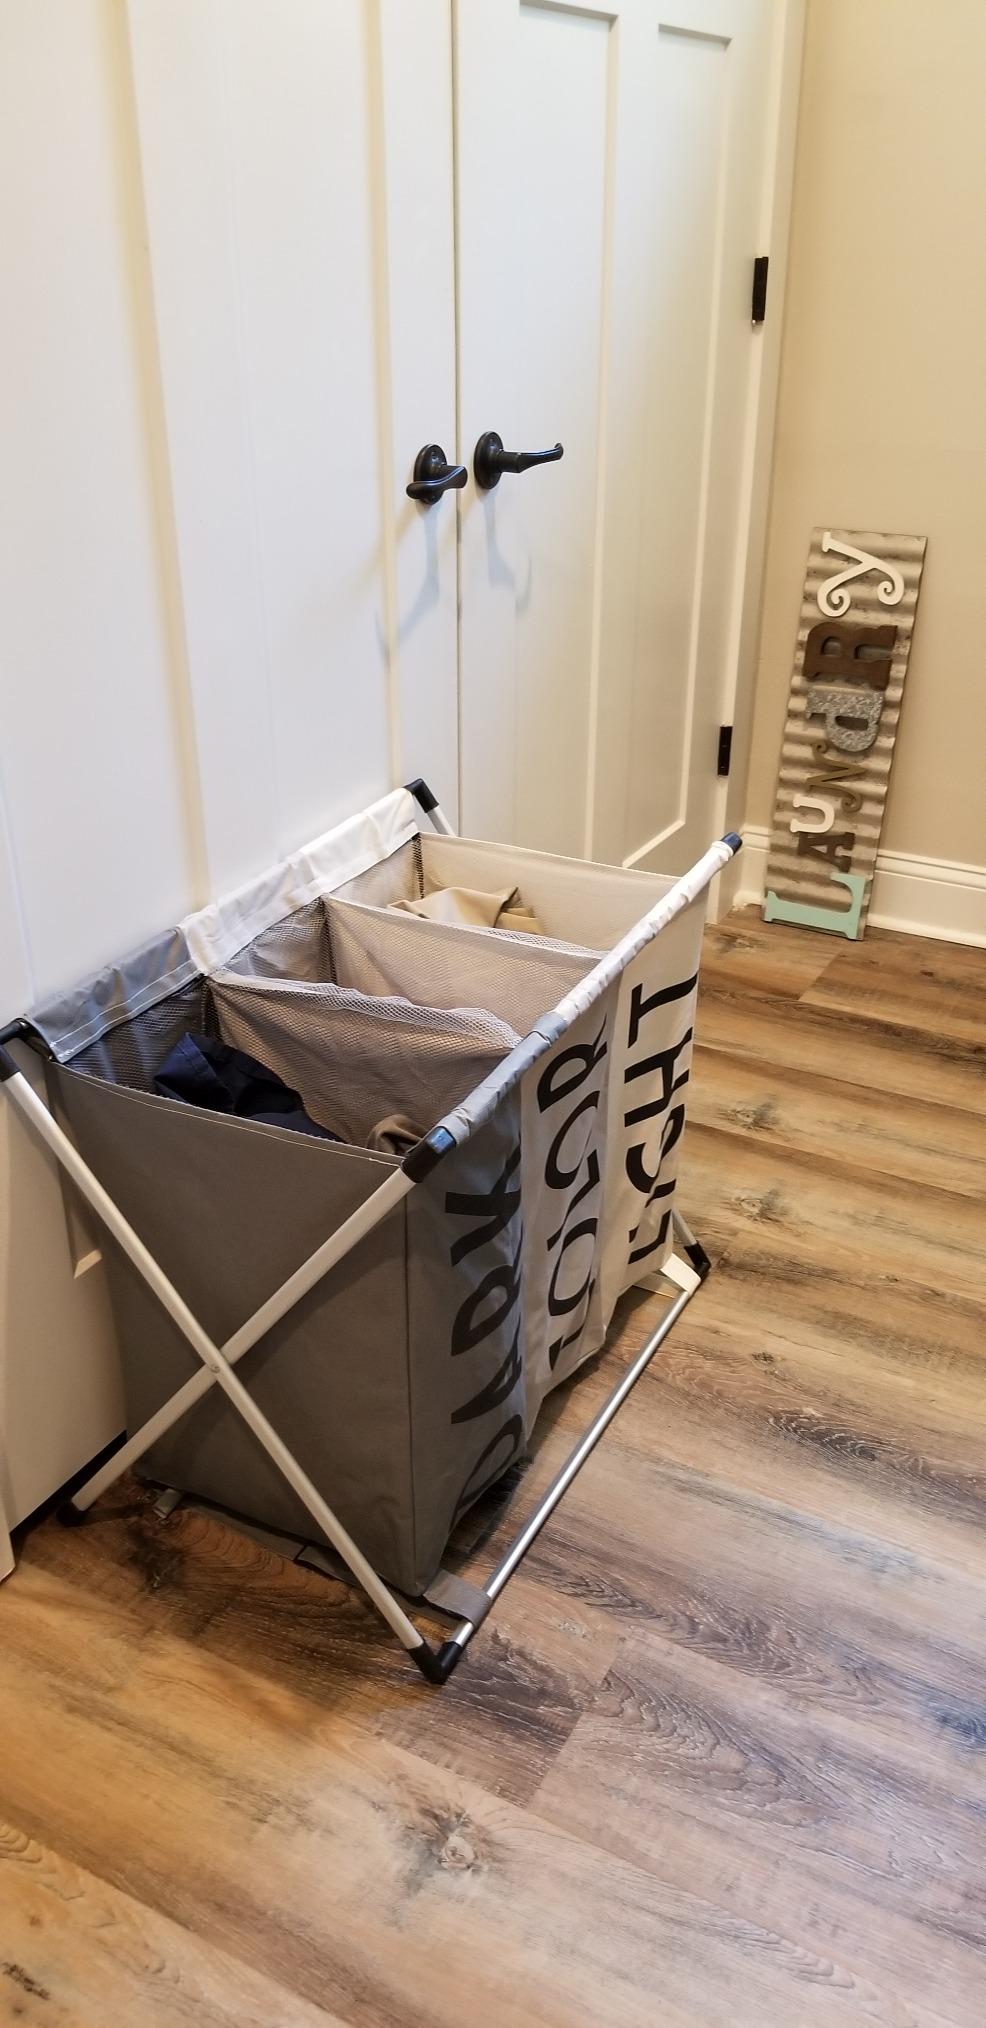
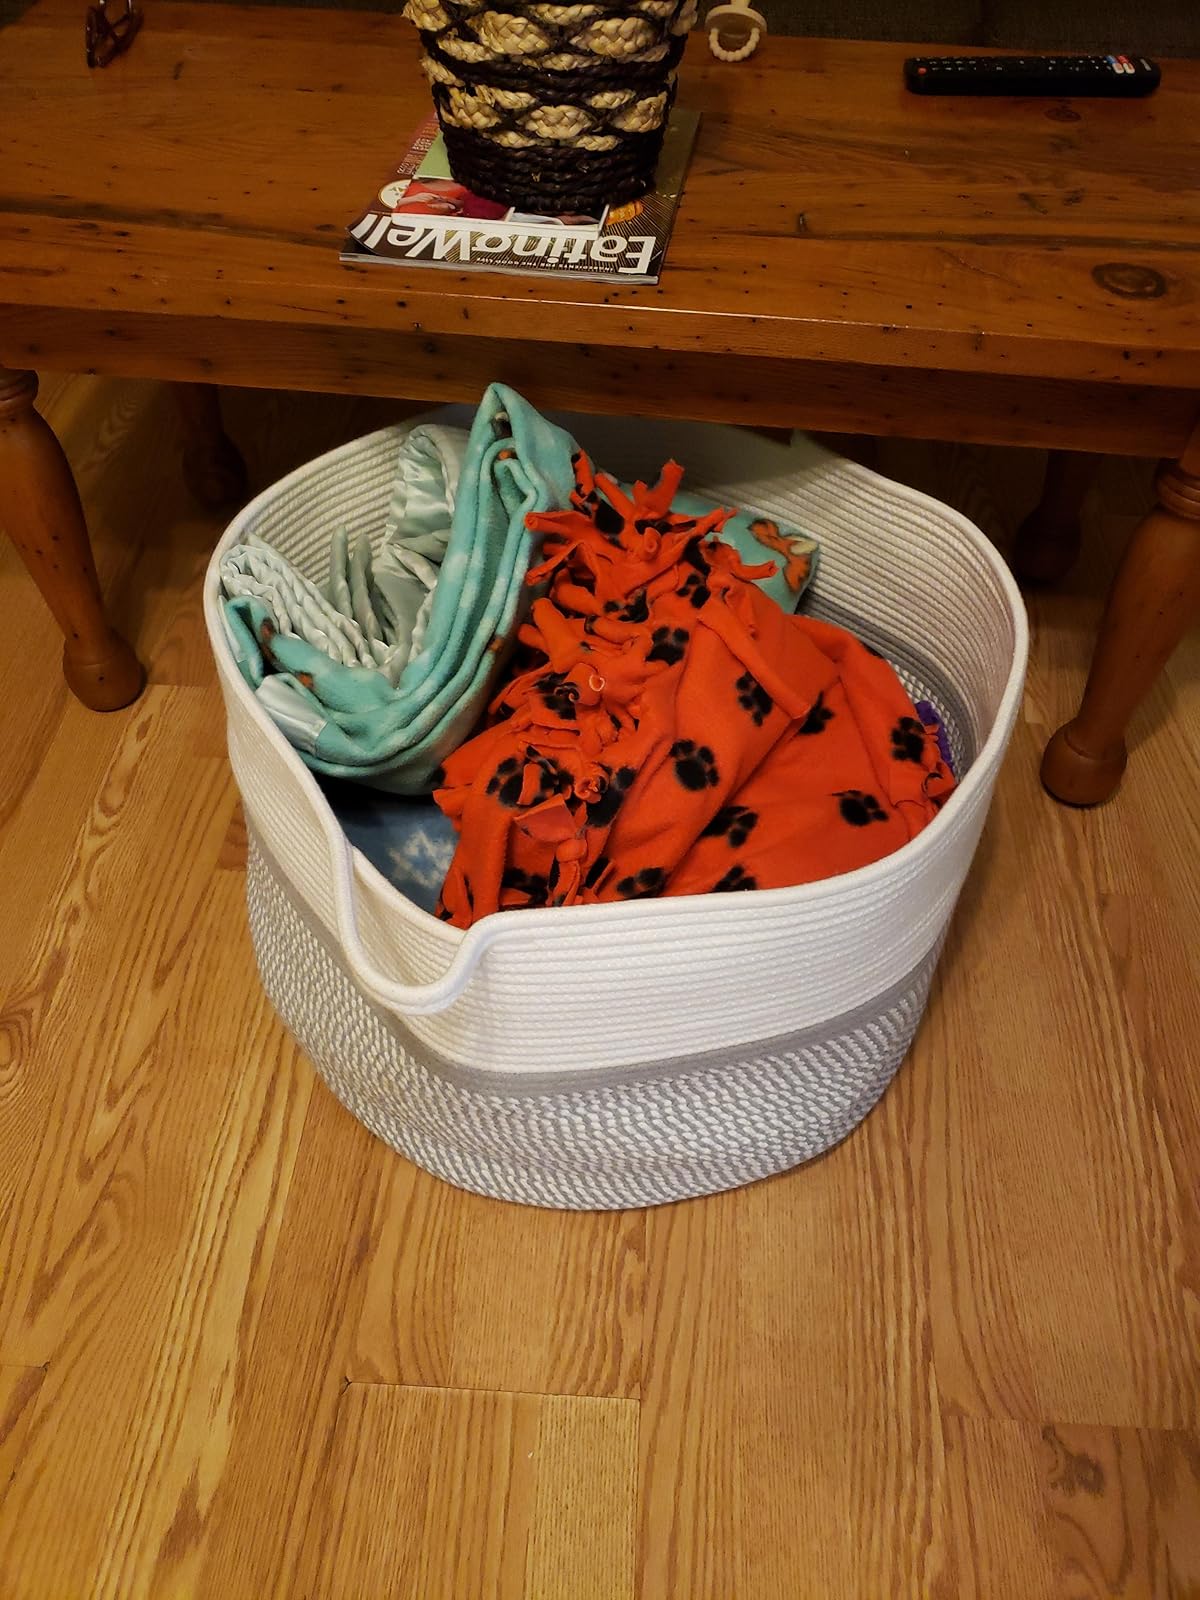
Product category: items_hamper
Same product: no